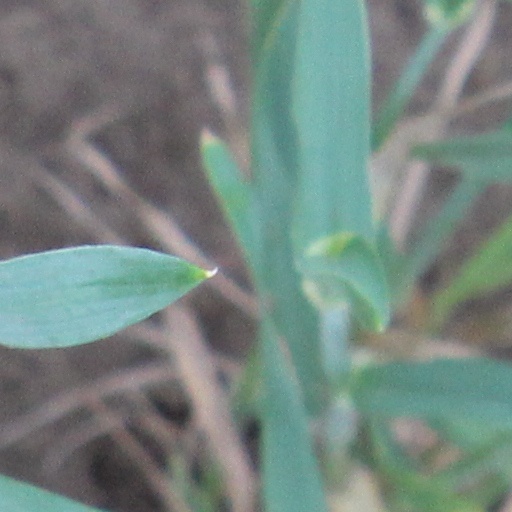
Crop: wheat